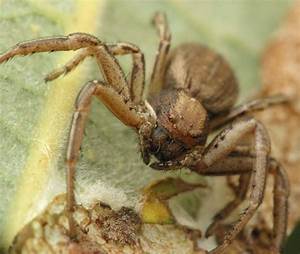
Label: ragno